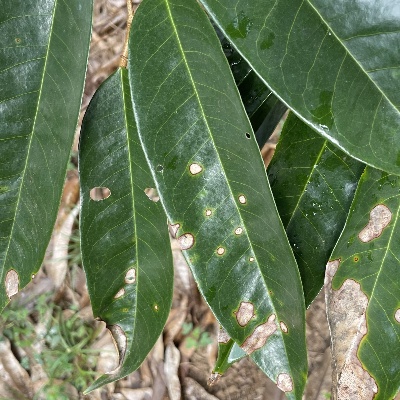
Label: Leaf_Phomopsis